Stuttgarter Philharmoniker

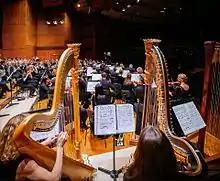
Stuttgarter Philharmoniker with GMD Dan Ettinger

The Stuttgarter Philharmoniker (Stuttgart Philharmonic) is the symphony orchestra of Stuttgart, the capital of Baden-Württemberg, Germany. Founded in 1924, they play regular concert series including youth concerts in Stuttgart, as well as guest concerts internationally.